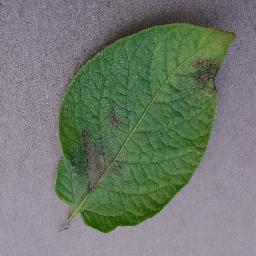
Label: Potato___Late_blight